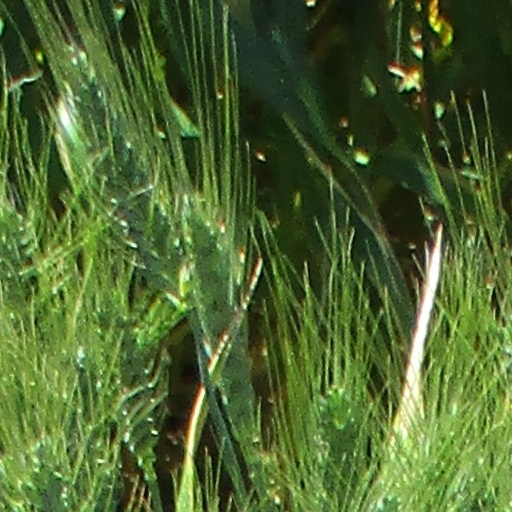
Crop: wheat